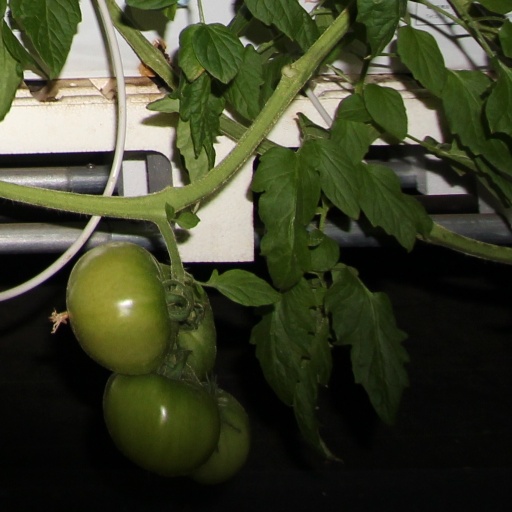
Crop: tomato